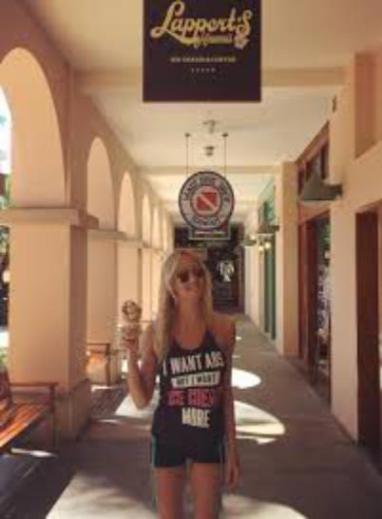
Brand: lappert's
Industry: Food